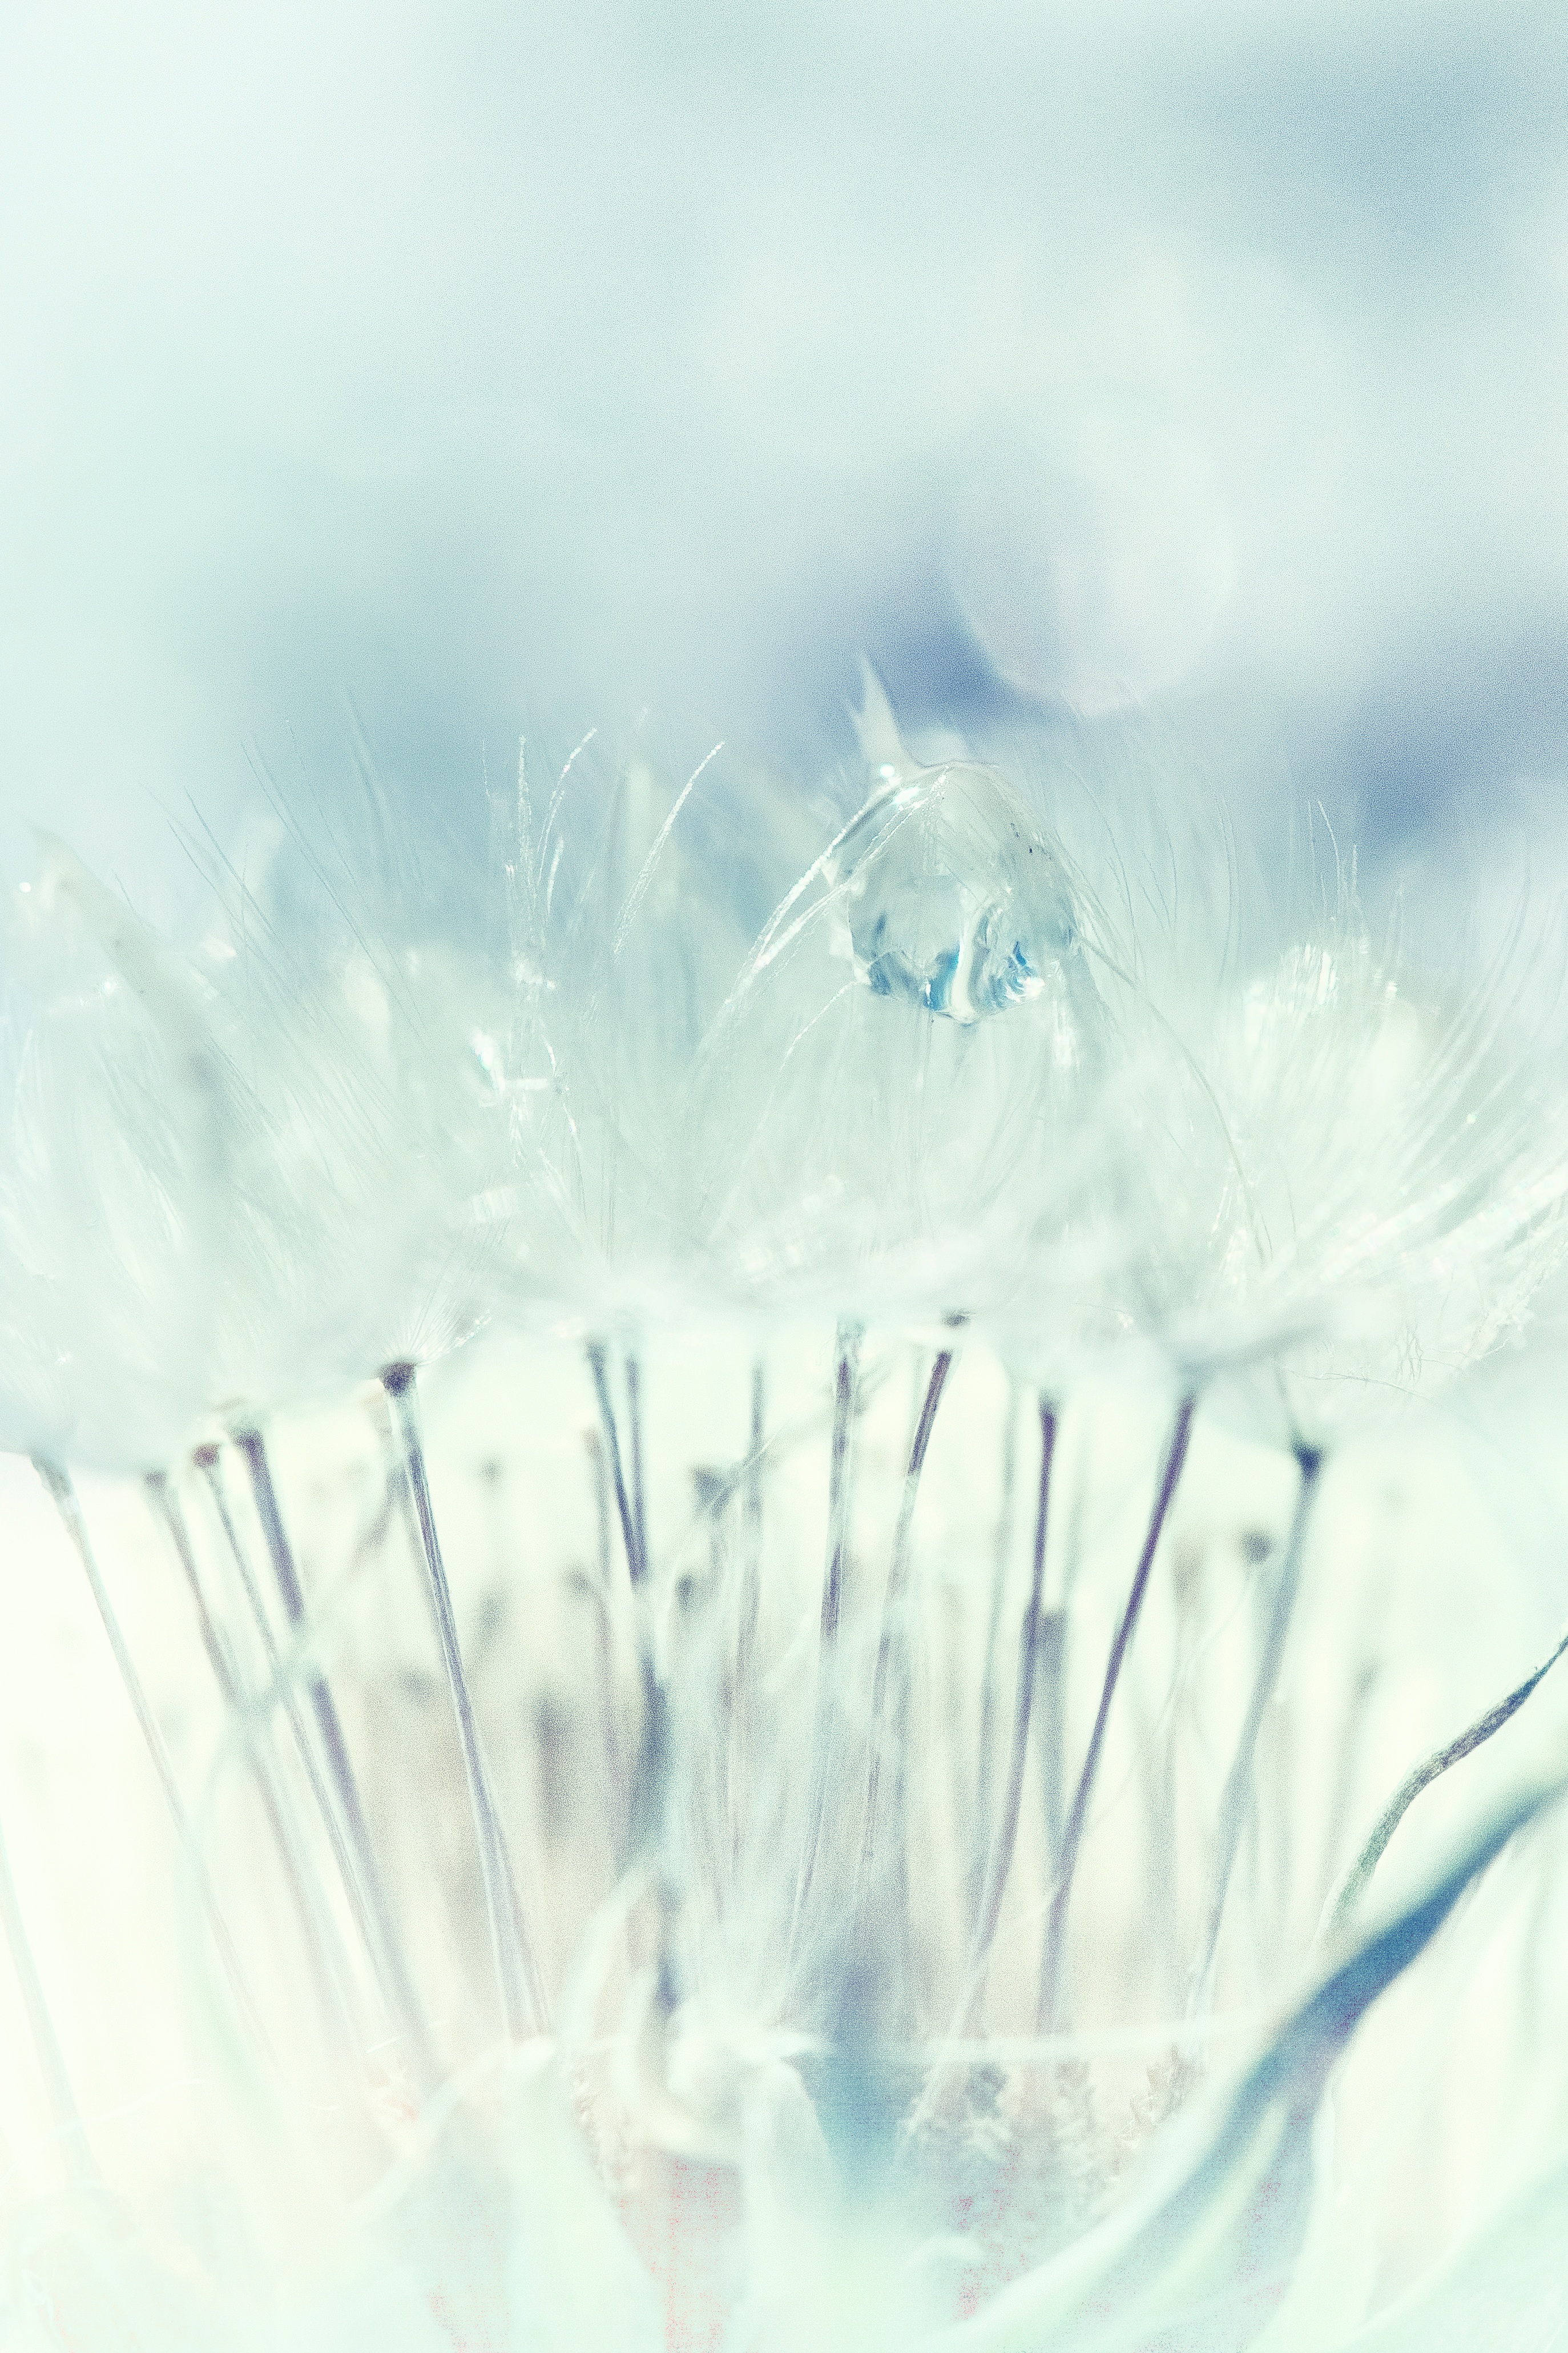
water, white, petal, ice, blue, close up, melting, freezing, macro photography